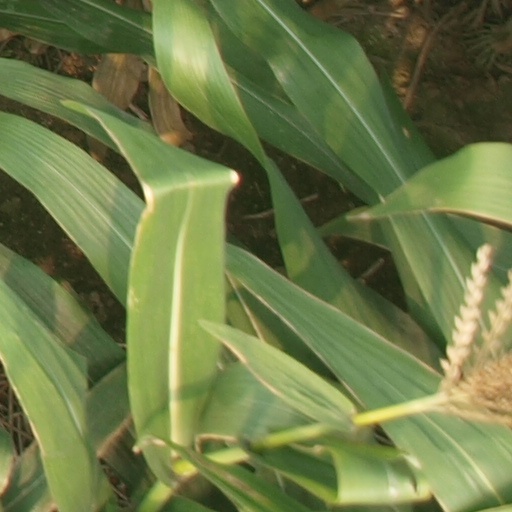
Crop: maize; corn